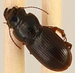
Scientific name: Cratacanthus dubius
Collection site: North Sterling NEON (STER), plot STER_029